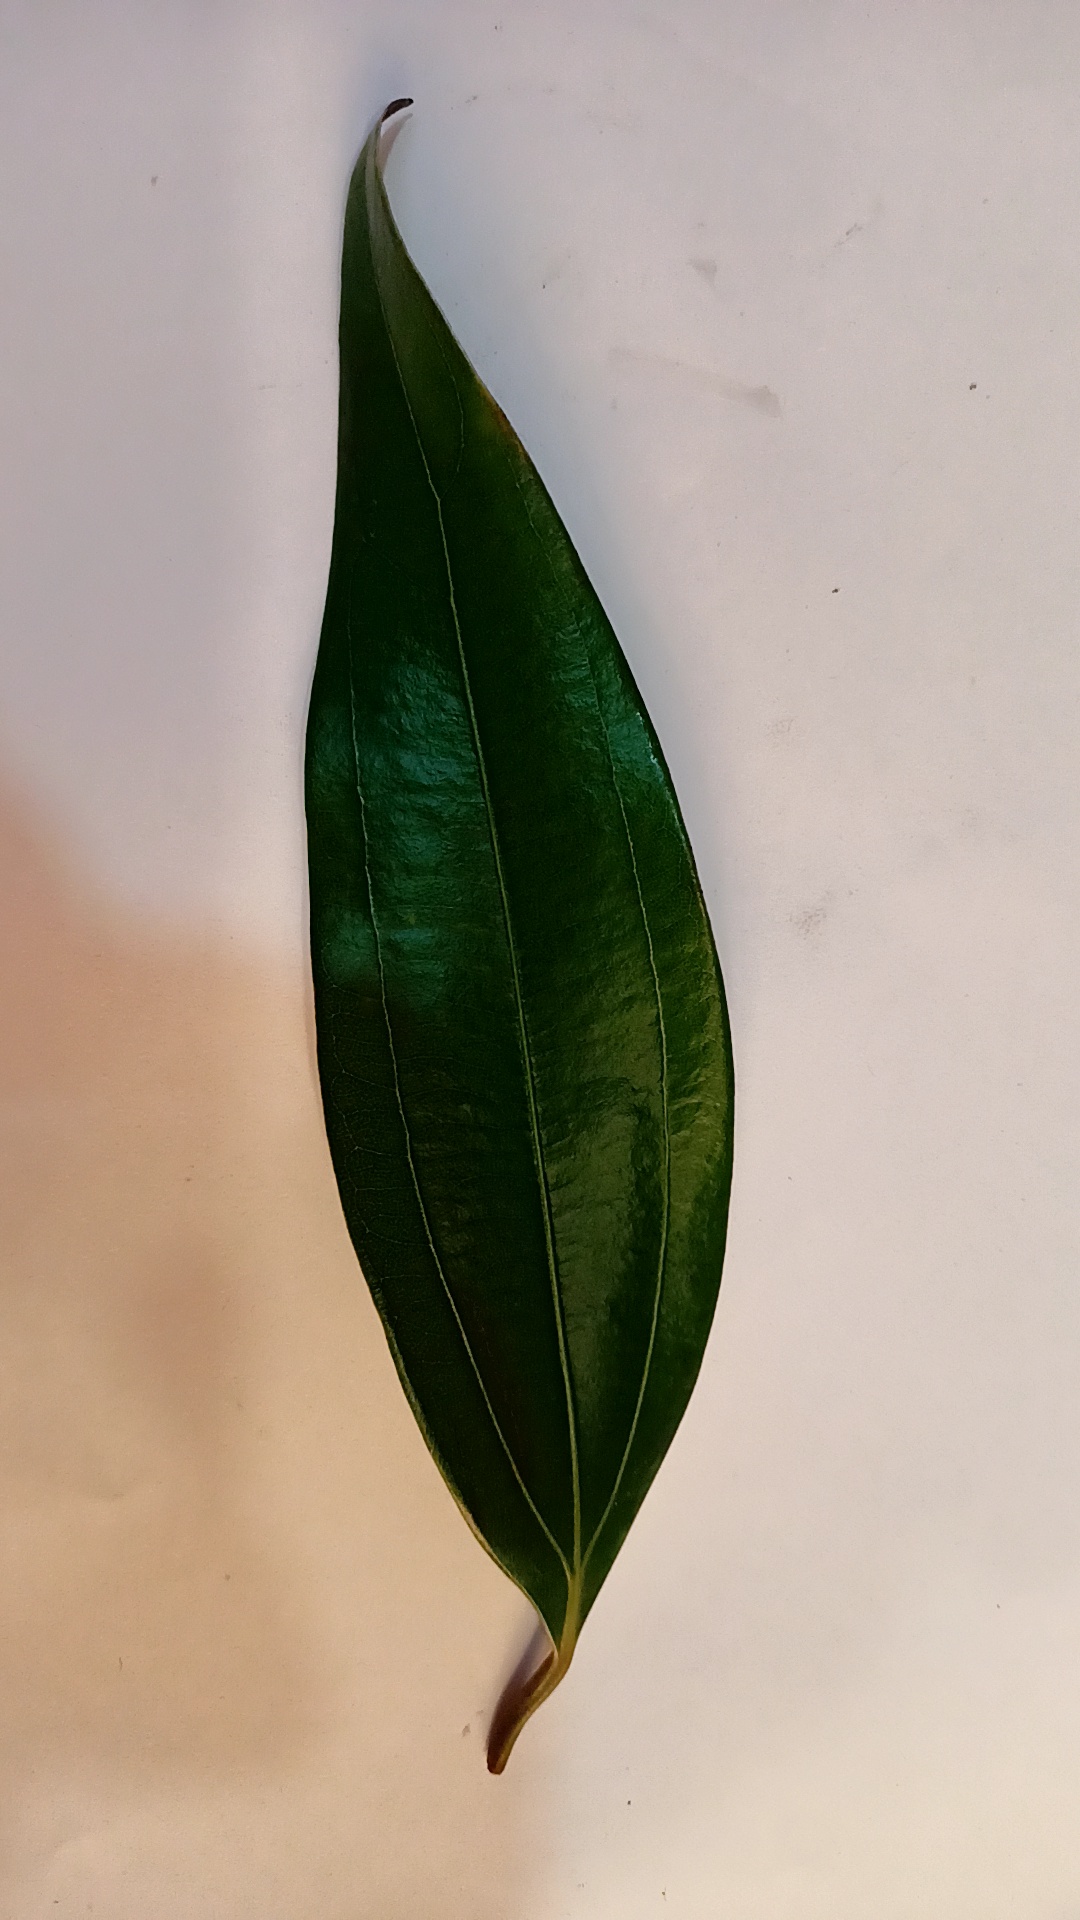
Label: Healthy